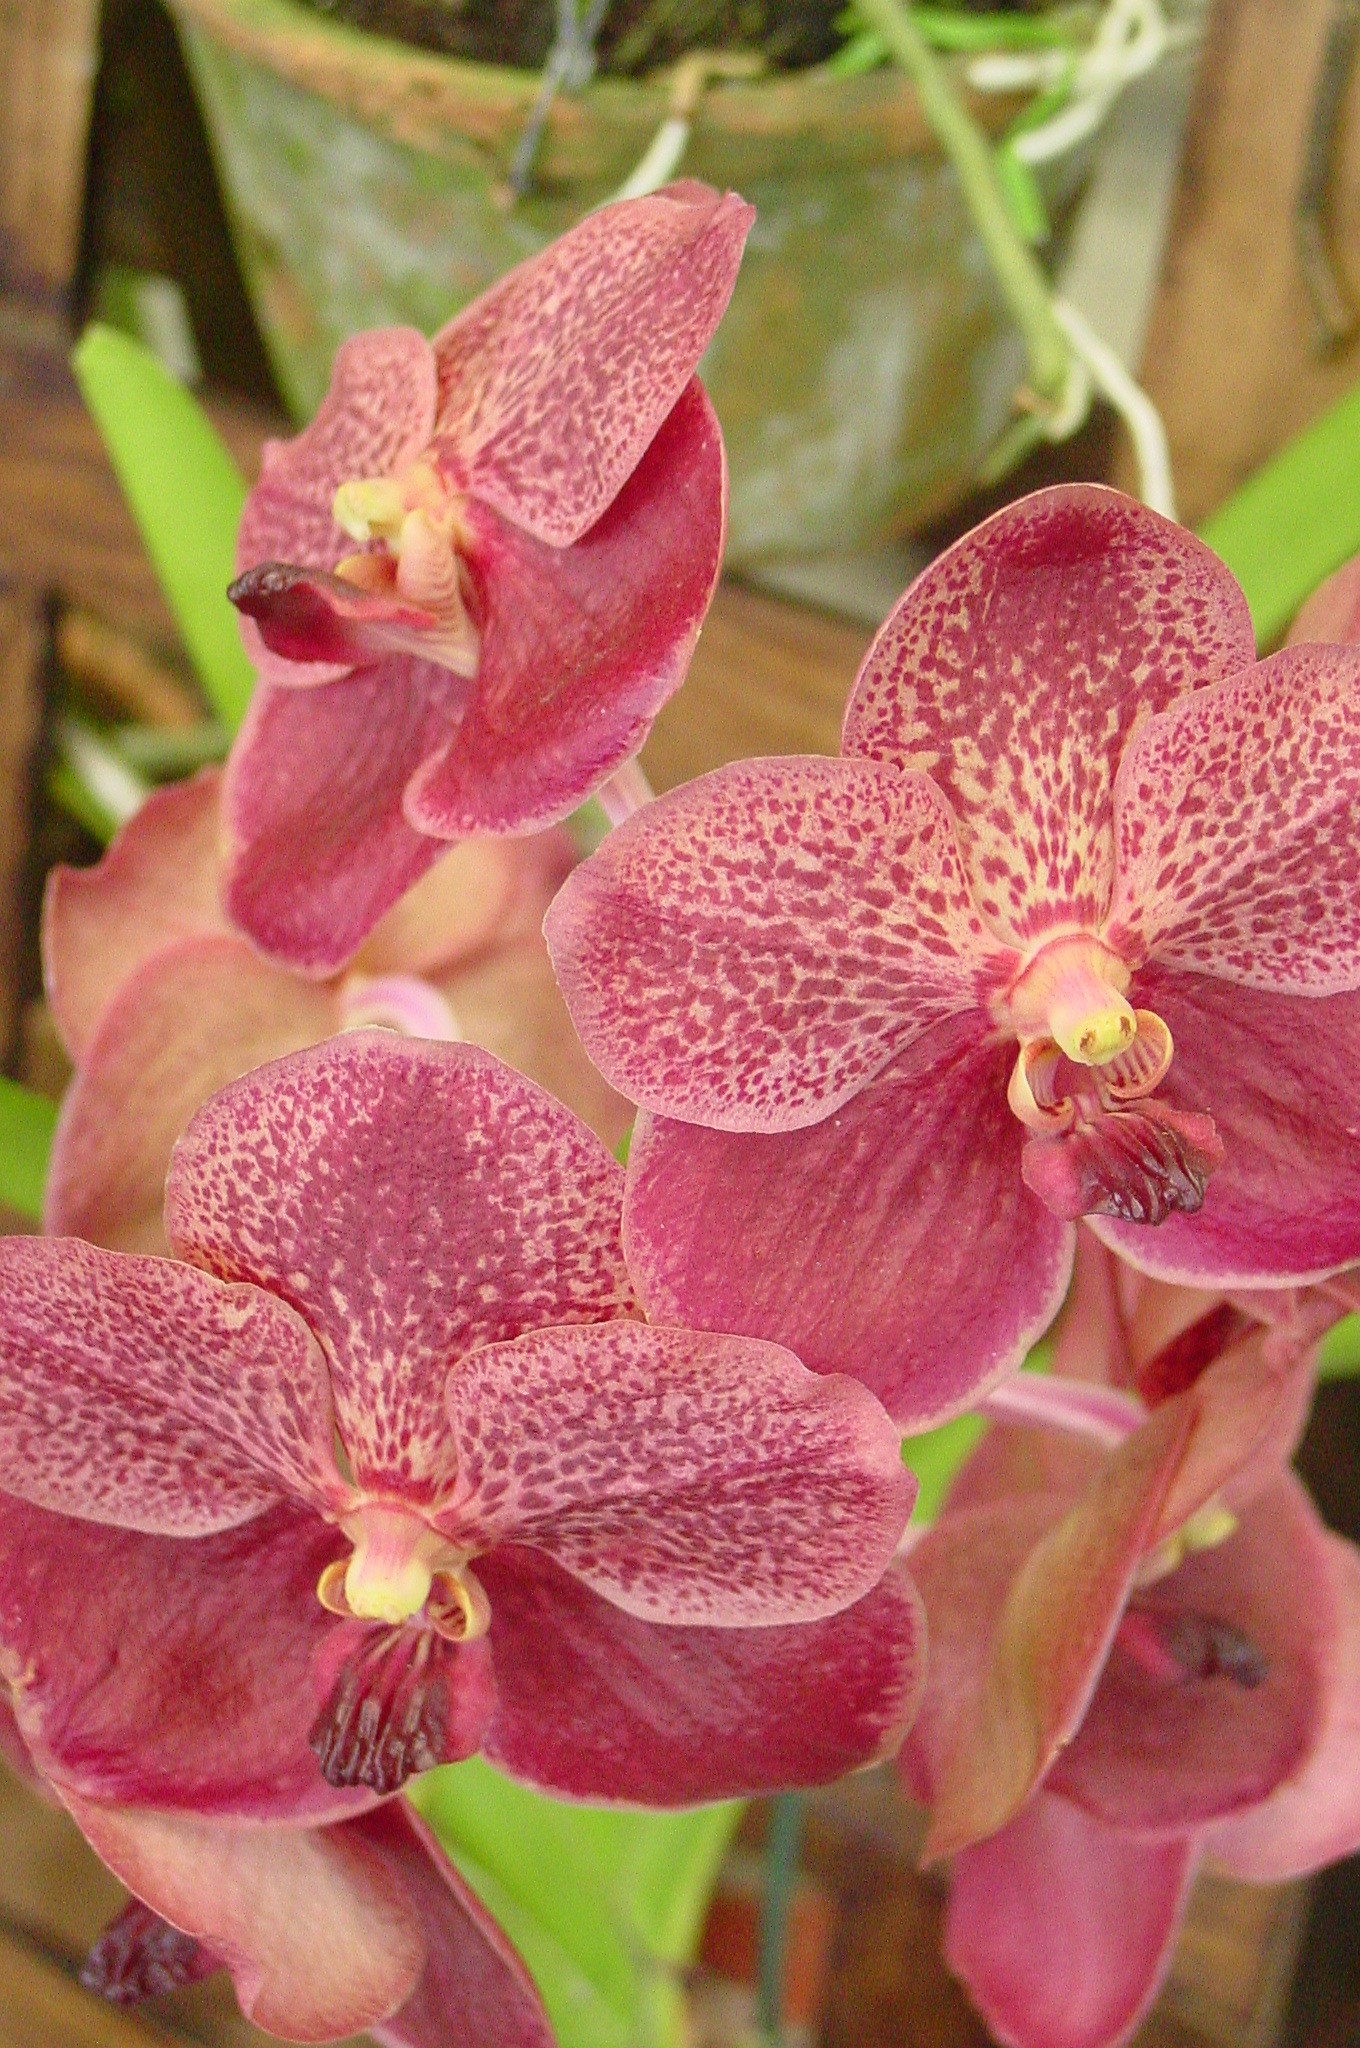
nature, blossom, plant, flower, petal, botany, garden, flora, orchid, flowers, digitalis, macro photography, flowering plant, exotic plant, dendrobium, land plant, moth orchid